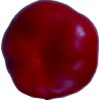
Label: red_pepper